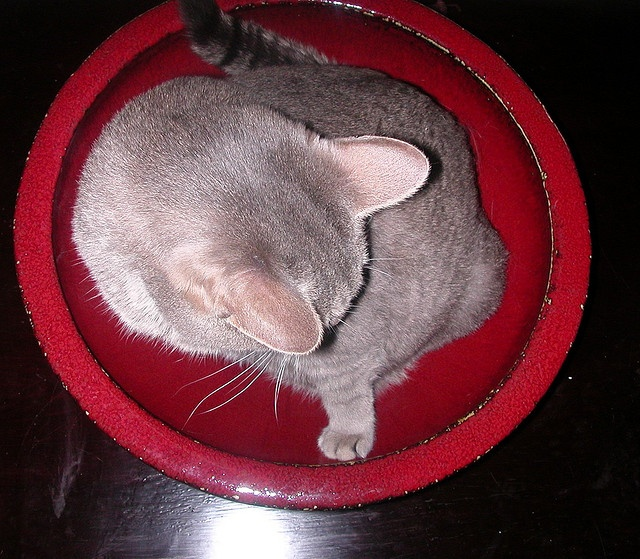
a gray kitten is resting on a round red  rug
The kitten is nesting inside the empty bowl.
Small grey cat sitting inside a little red bowl.
A cat licking itself while sitting in a bowl.
This is a cat sitting in a bowl.